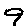
Label: 9